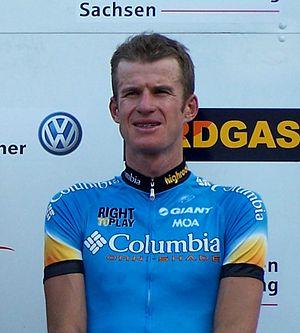
Michael Rogers, est un coureur cycliste australien, professionnel entre septembre 2000 et 2016. Remarquable rouleur à ses débuts, il a remporté trois fois consécutivement le titre de champion du monde du contre-la-montre entre 2003 et 2005. Se consacrant progressivement aux courses par étapes, il a notamment remporté le Tour d'Allemagne en 2003 et le Tour de Californie en 2010, et a terminé 2ᵉ du Tour de Suisse en 2005 et du Tour de Catalogne en 2007, 9ᵉ du Tour de France en 2006 et 8ᵉ du Tour d'Italie en 2009. Sa carrière a été marquée par plusieurs blessures et maladies. Il met un terme à sa carrière en avril 2016, en raison de problèmes cardiaques.